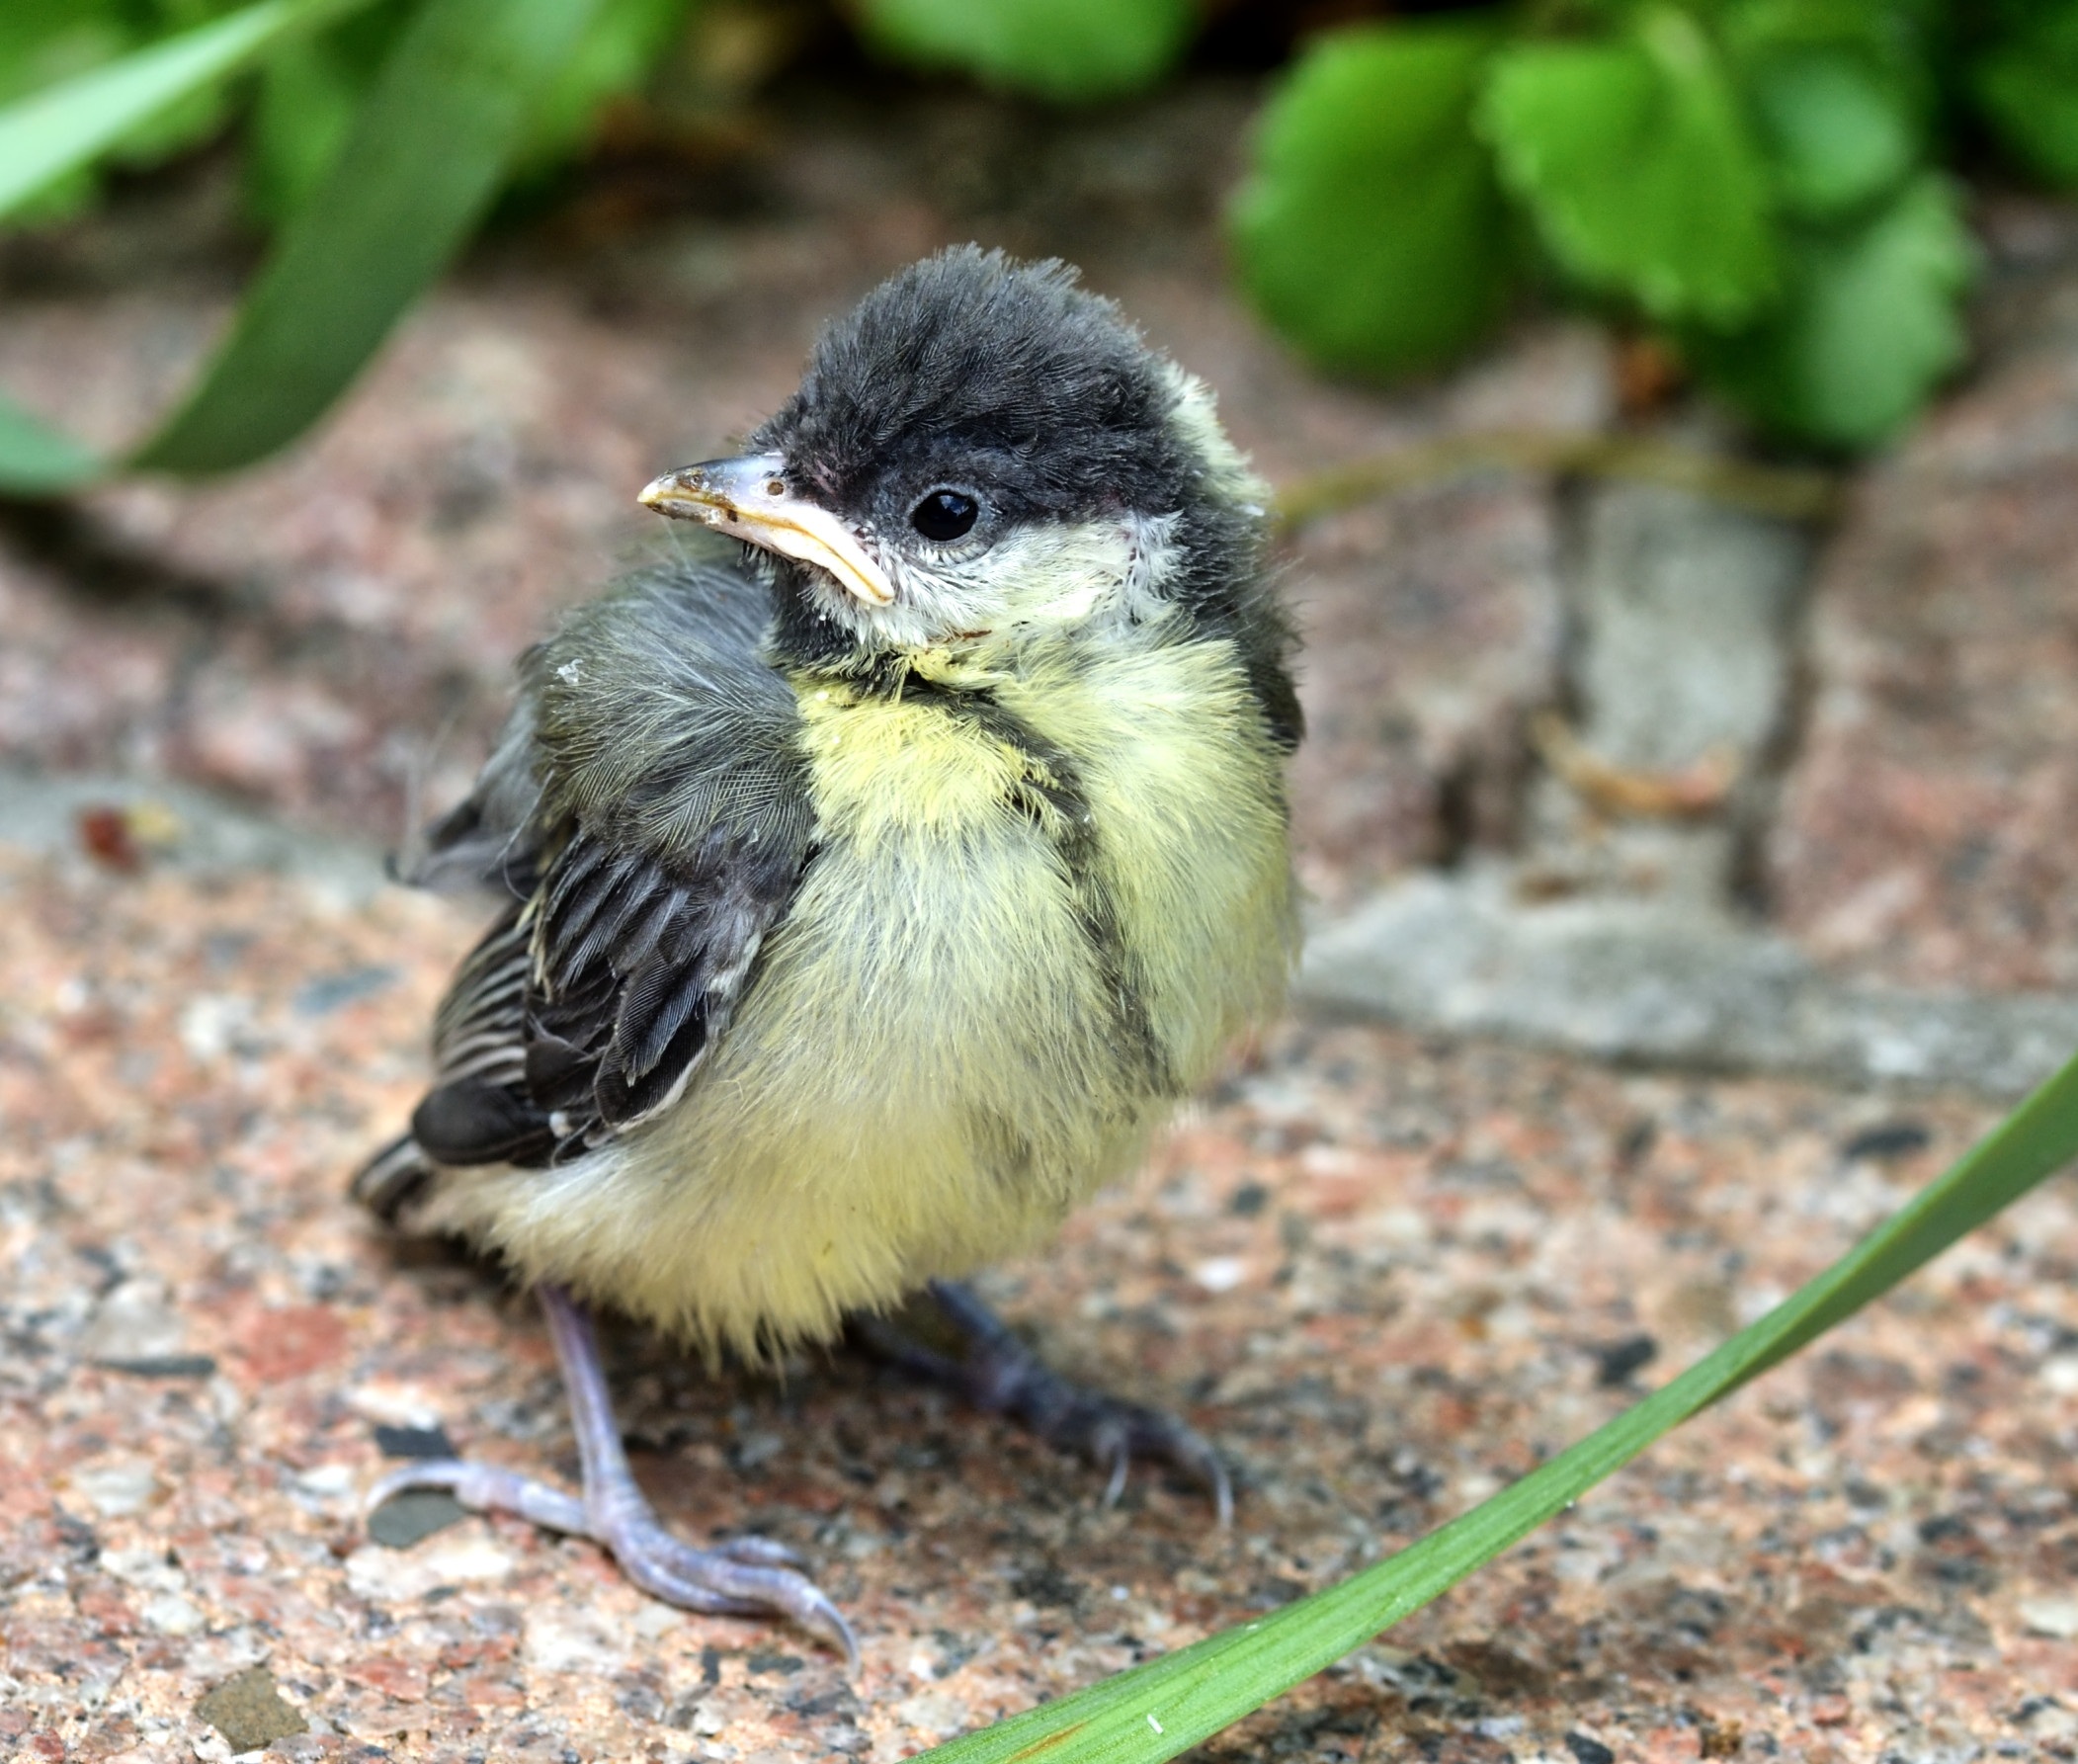
nature, branch, bird, animal, wildlife, beak, fauna, vertebrate, sparrow, finch, tit, chickadee, brambling, house sparrow, perching bird, emberizidae